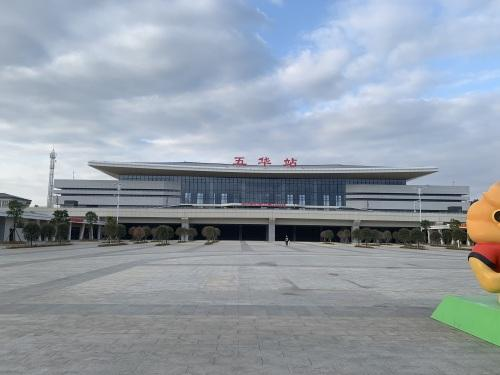
地标名称：五华站
所在城市：梅州市·五华县